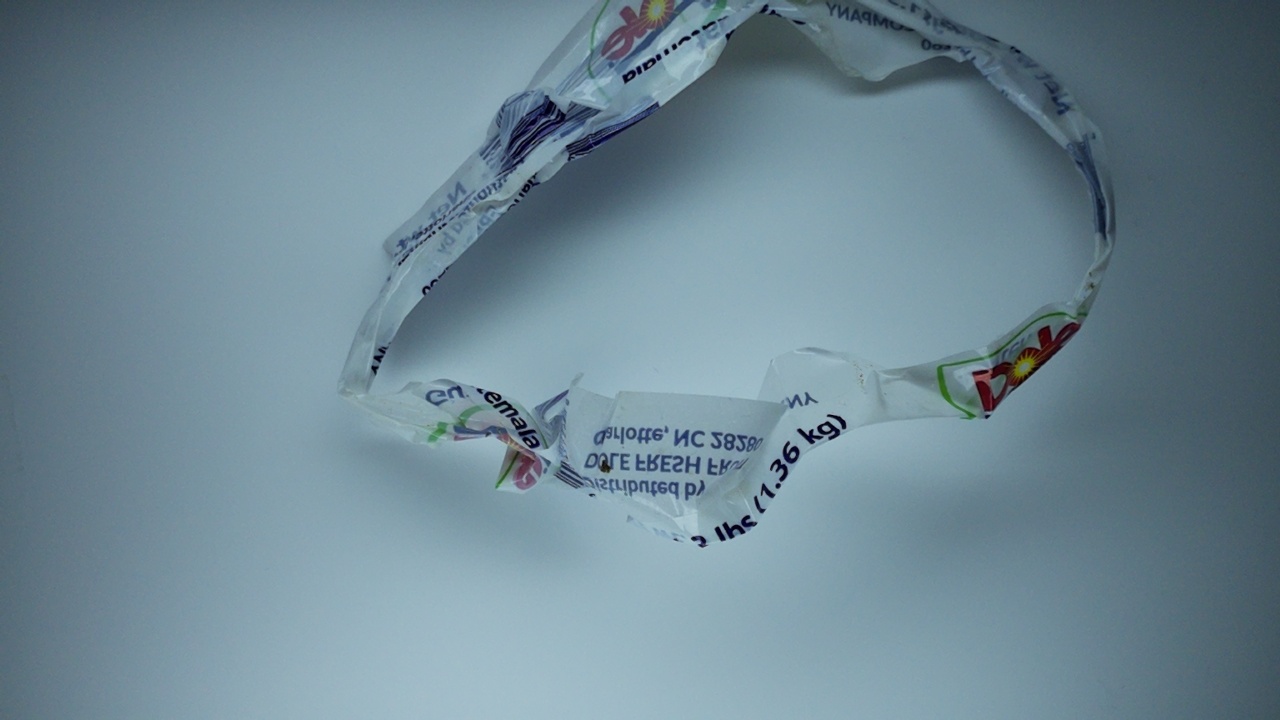
Label: trash